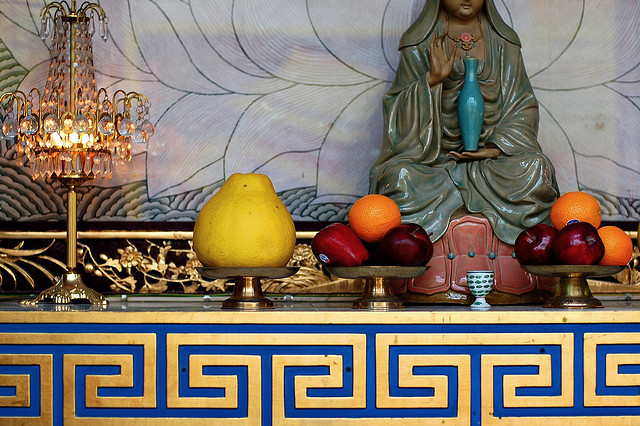
user: Given an image and a question. Answer the question in a short answer. Question: What orange fruit is on the dishes? Short Answer:
assistant: orange